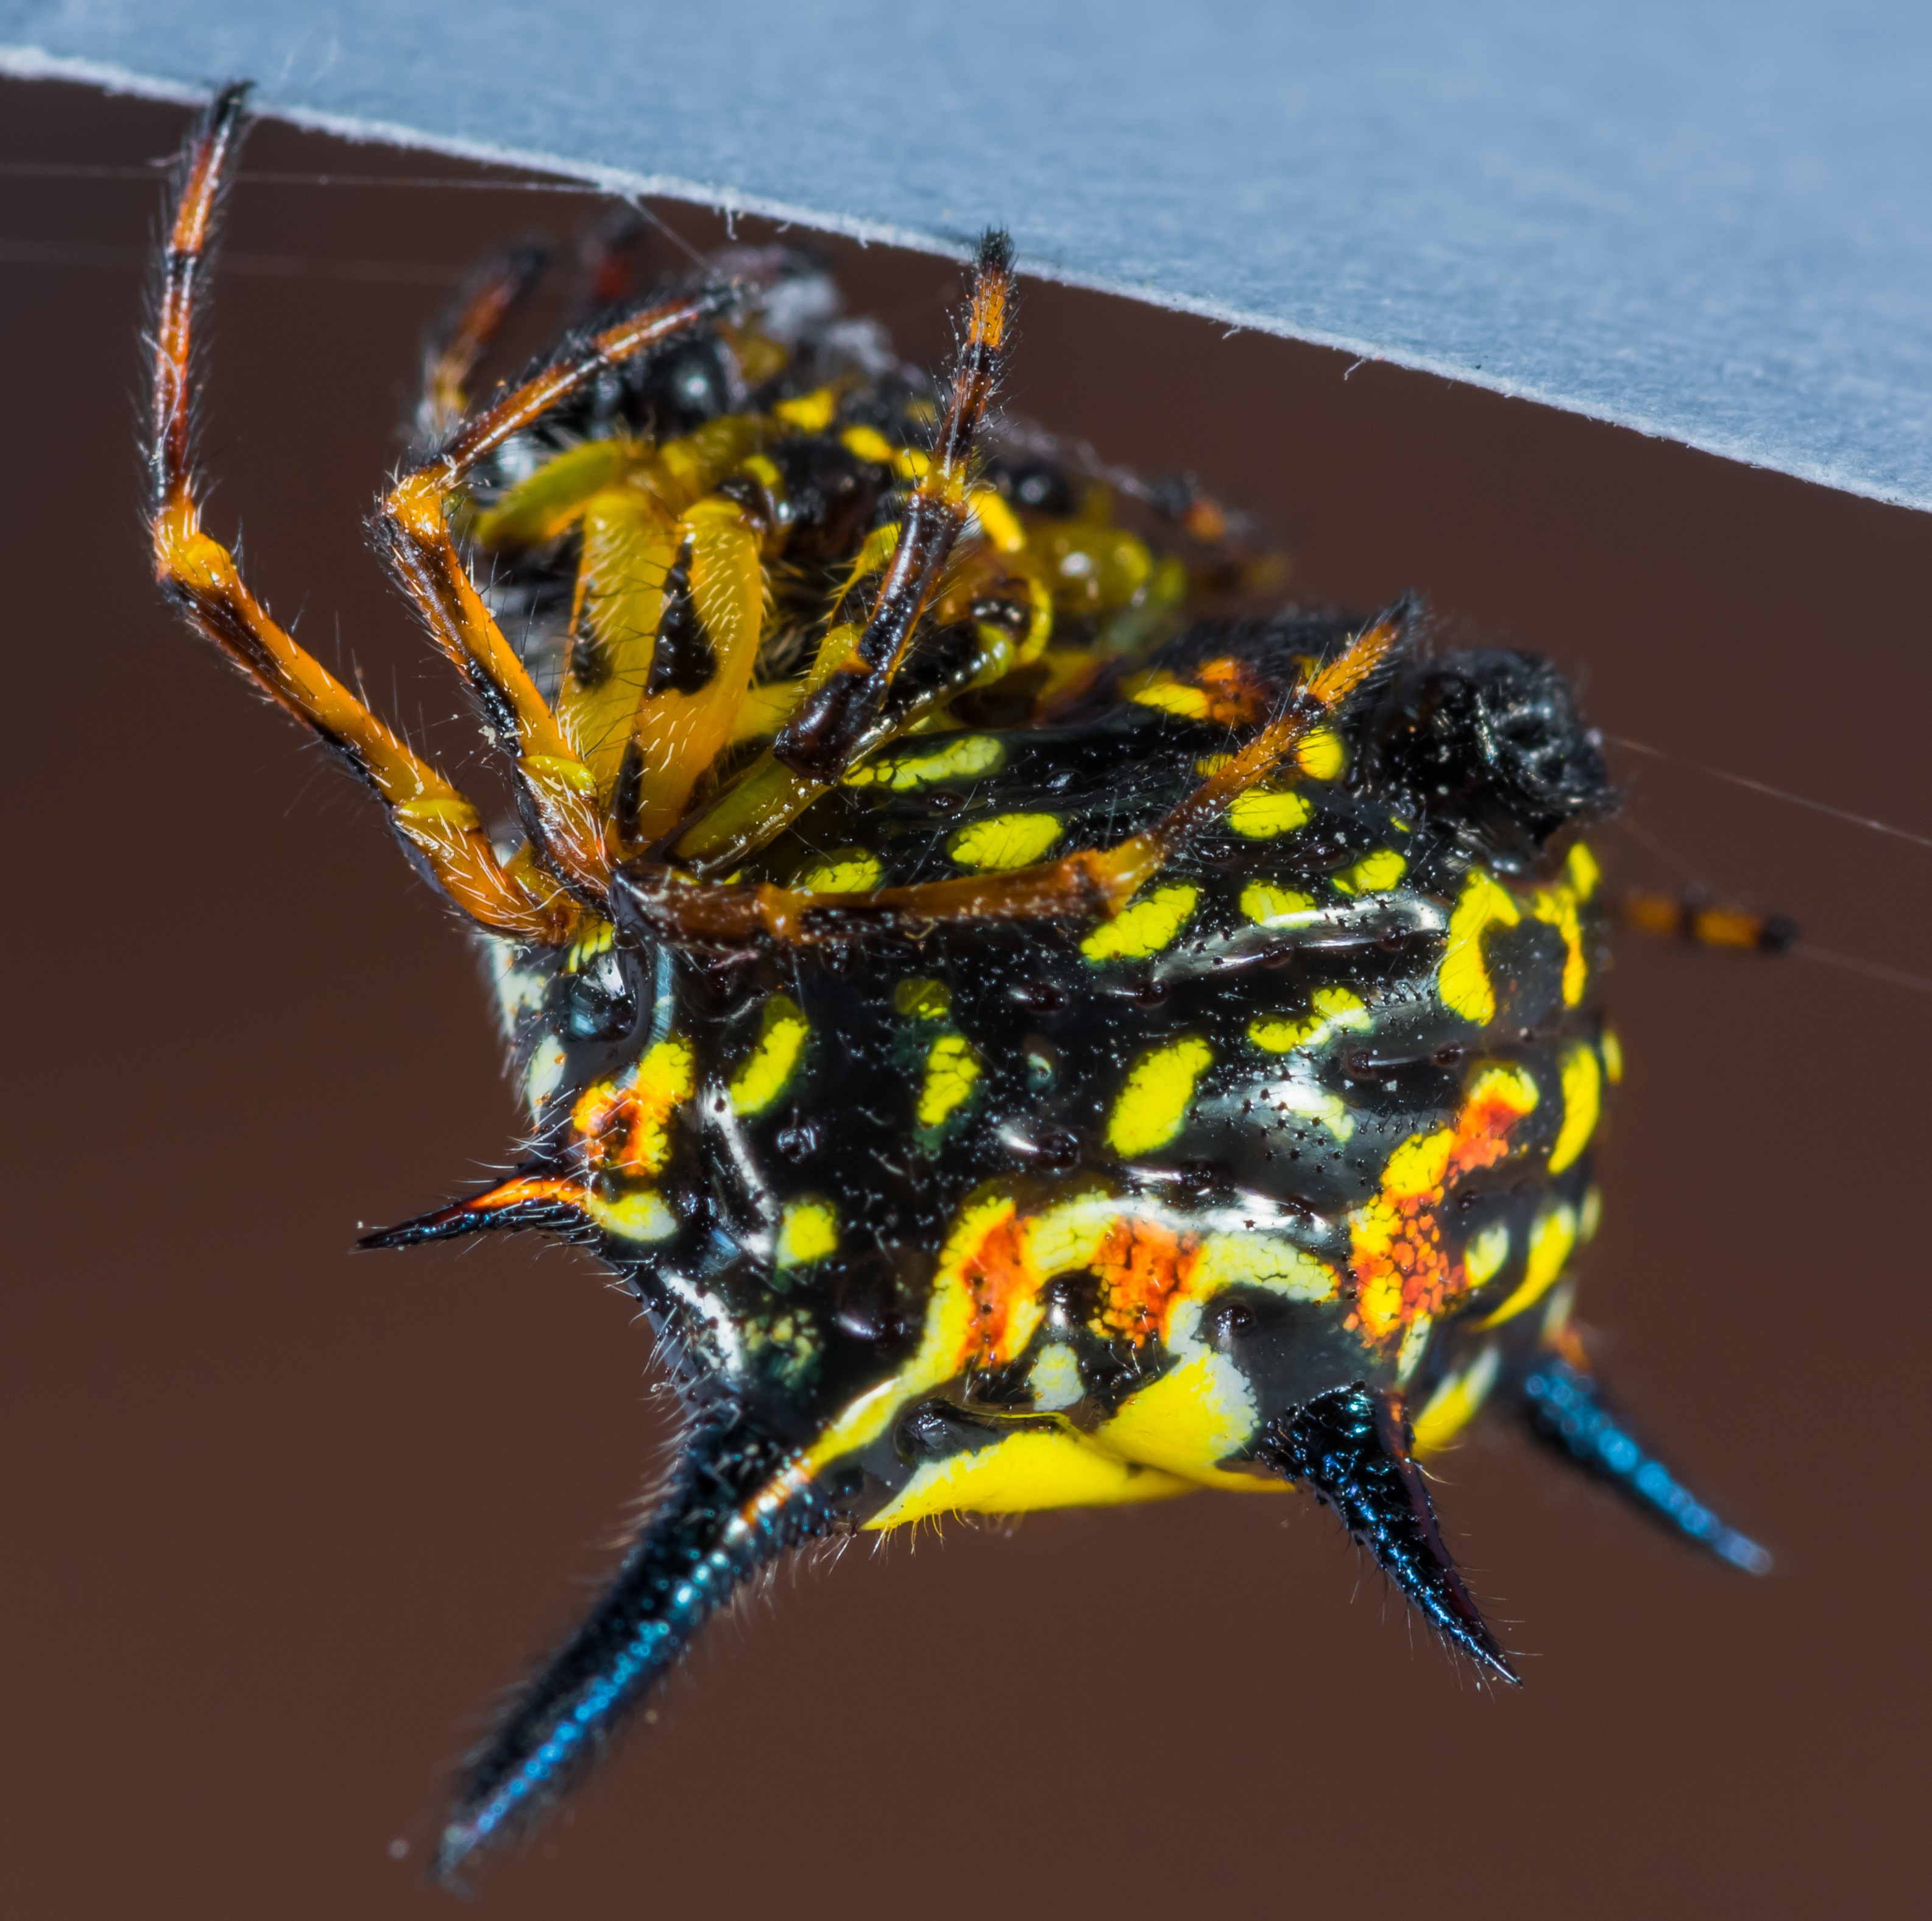
insect, biology, yellow, close, fauna, invertebrate, spider, arachnid, wasp, macro photography, arthropod, small spider